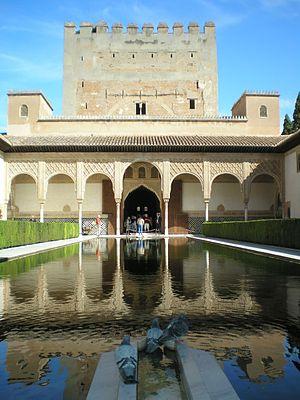
La Tour de Comares est la plus grande des tours de l'Alhambra de Grenade, en Espagne. Surplombant le palais de Comares, cette imposante tour de 45 mètres de hauteur fait partie des nombreuses tours de défense qui ceinturent l'enceinte de l'Alhambra. Elle est, avec la tour principale de la forteresse de l'Alcazaba, la plus imposante des tours d'enceinte.